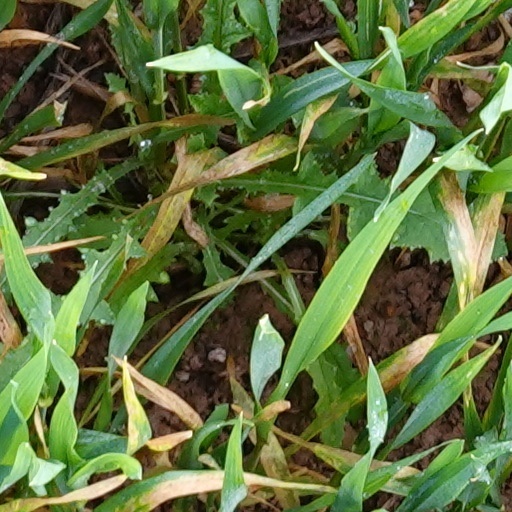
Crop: wheat